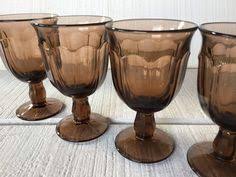
Label: glass